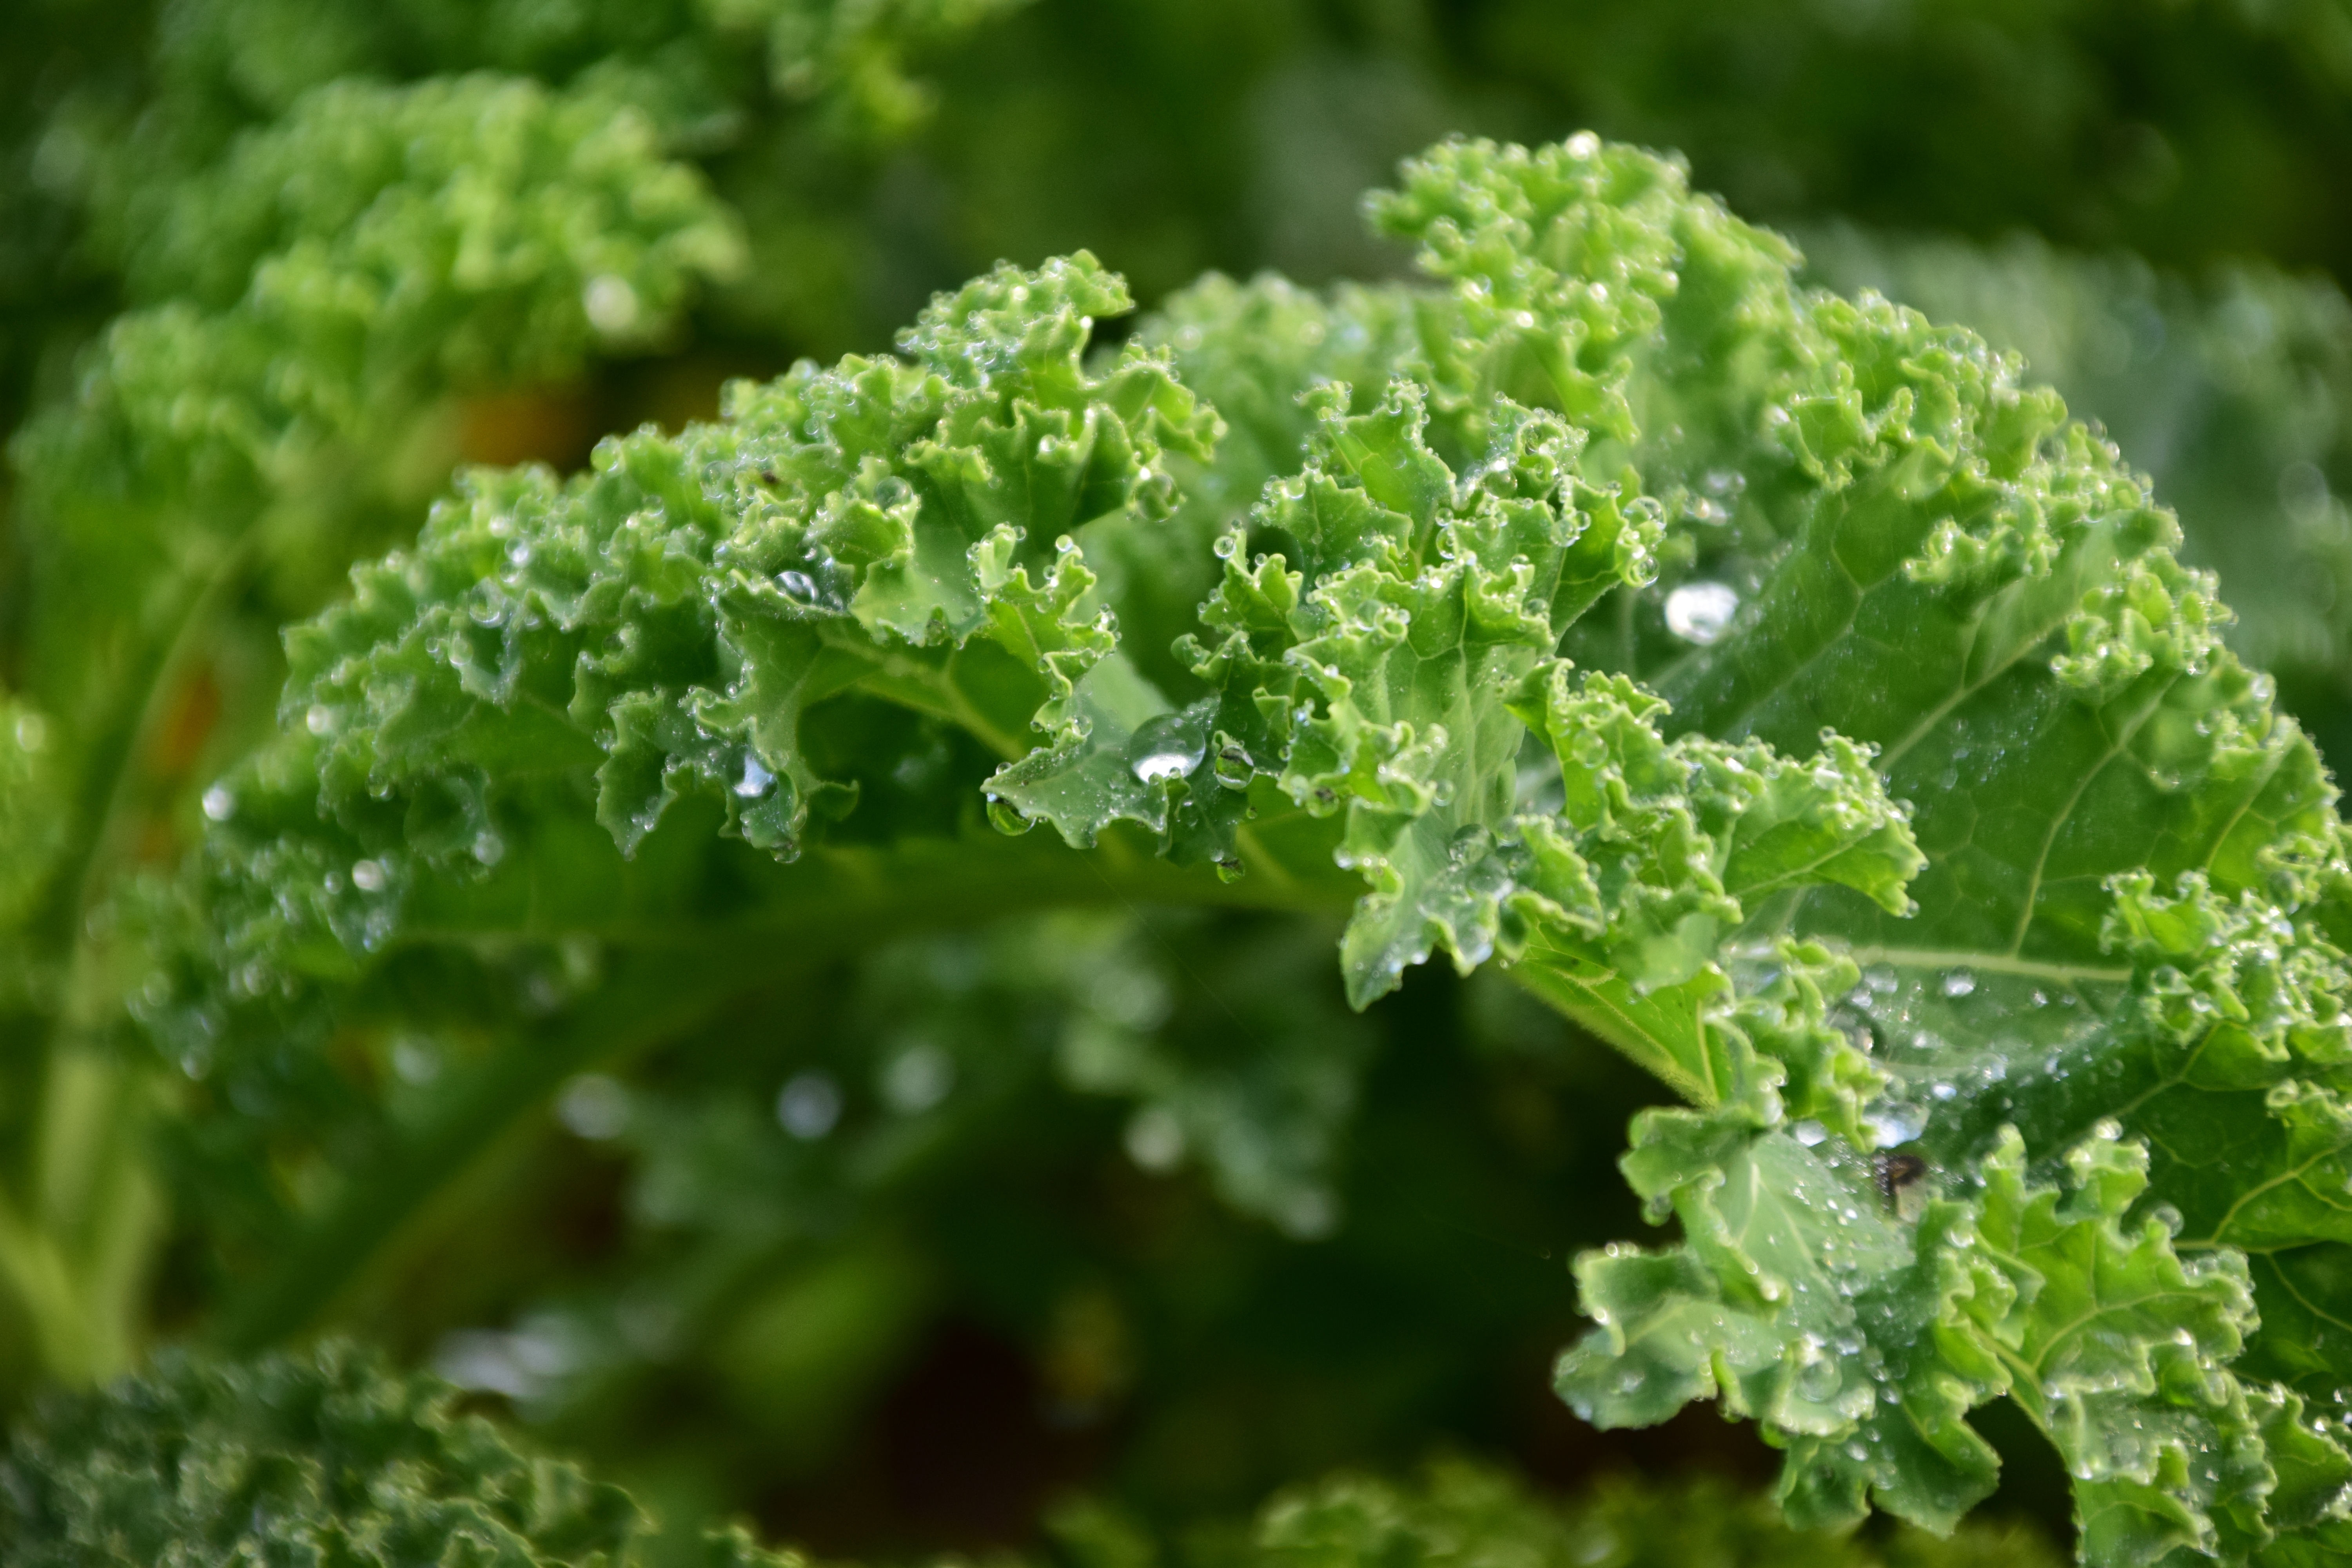
plant, leaf, flower, food, green, herb, produce, vegetable, garden, healthy, eat, kale, leaves, nutrition, vegetables, tasty, vitamins, frisch, green leaves, anthriscus, kohl, winter vegetables, flowering plant, vegetable plant, annual plant, land plant, apiales, leaf vegetable, parsley family